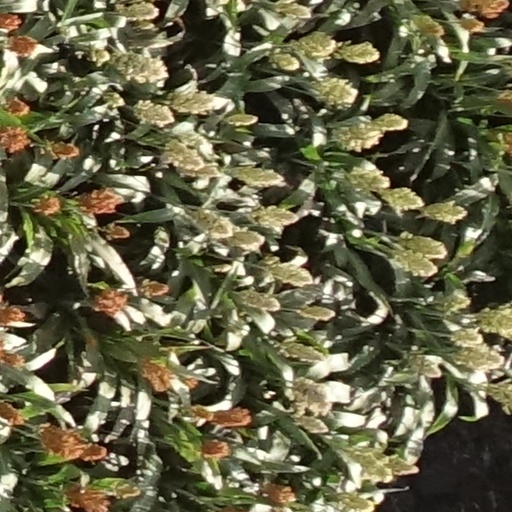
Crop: sorghum